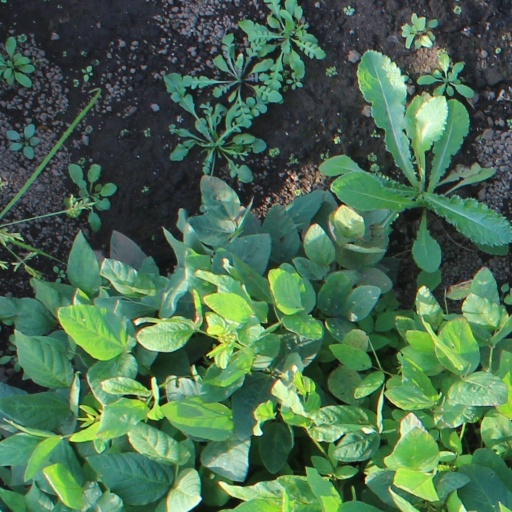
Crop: soybean